TNA Genesis (2007)

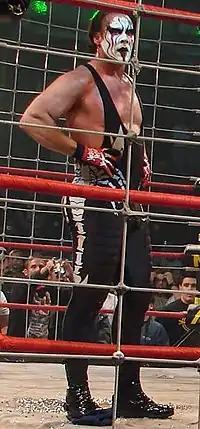
Man wearing black tights with black and white facepaint standing in a ring surrounded by a steel cage.

The primary storyline heading into Genesis involved the TNA World Heavyweight Championship held by then-champion Kurt Angle. On the October 25 episode of TNA's television program "TNA Impact!", Management Director Jim Cornette announced that the title would be defended in a tag team match with Angle and Kevin Nash against Sting and a partner of his choosing. The lead-up to this decision began at TNA's previous PPV event Bound for Glory on October 12. There, Sting defeated Angle to win the TNA World Heavyweight Championship. On the October 25 episode of "Impact!", with help from Nash, Angle defeated Sting to win back the title. Due to the controversial circumstances, Cornette announced that Angle would defend the title in a tag team match, in which the person that got the pinfall or submission would win the title.